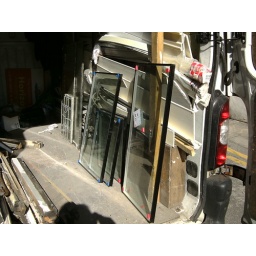
New double glazed windows in van